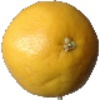
Label: Grapefruit White 1